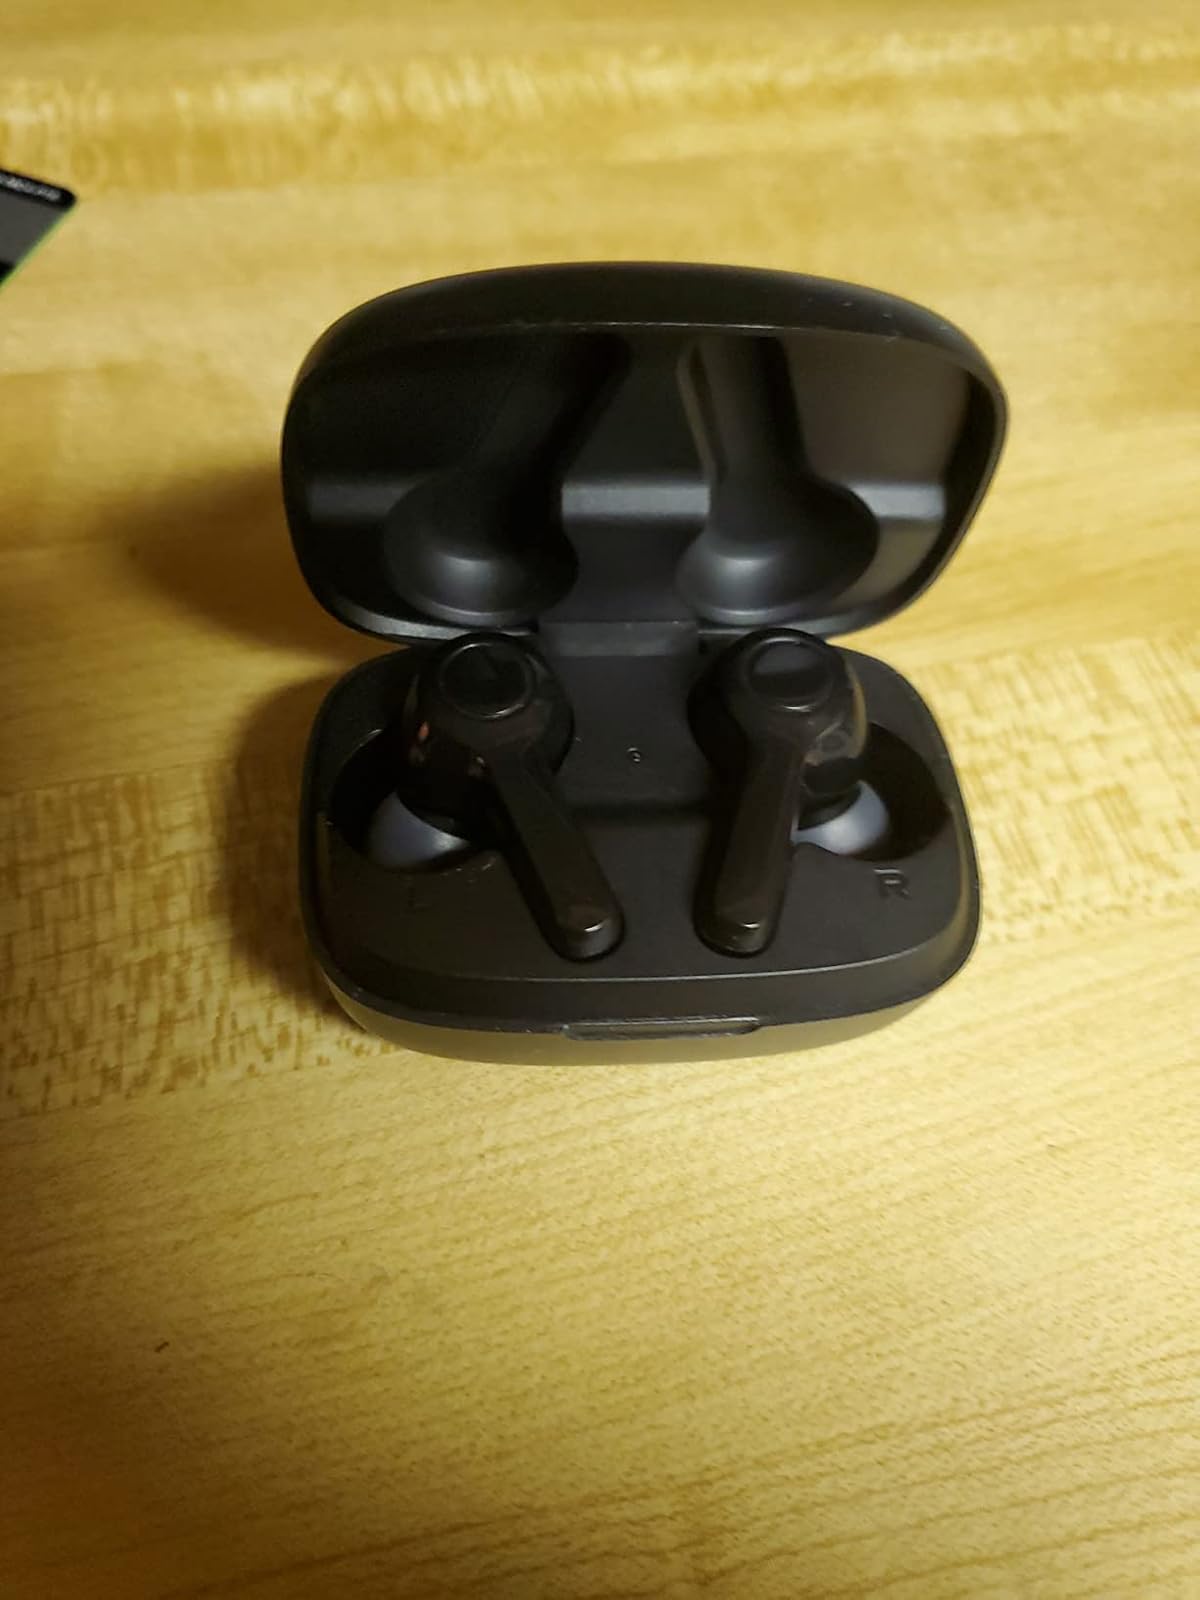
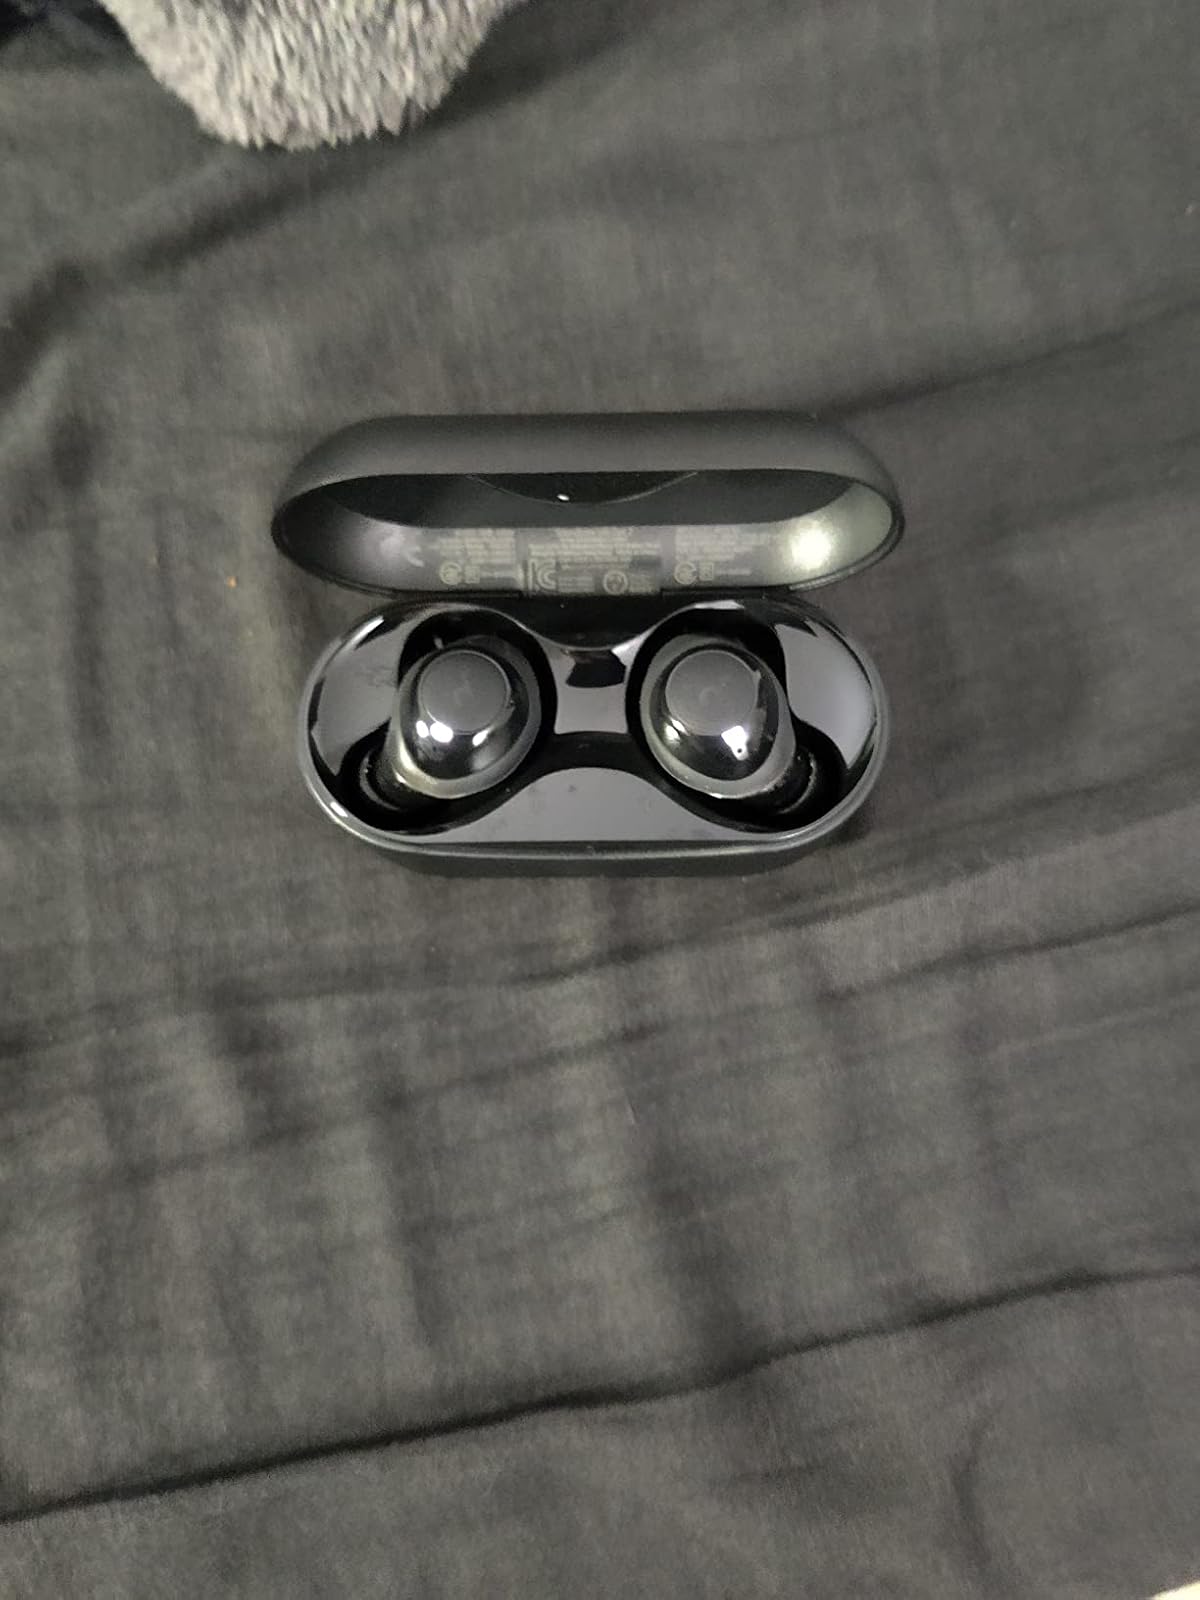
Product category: earbuds
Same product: no